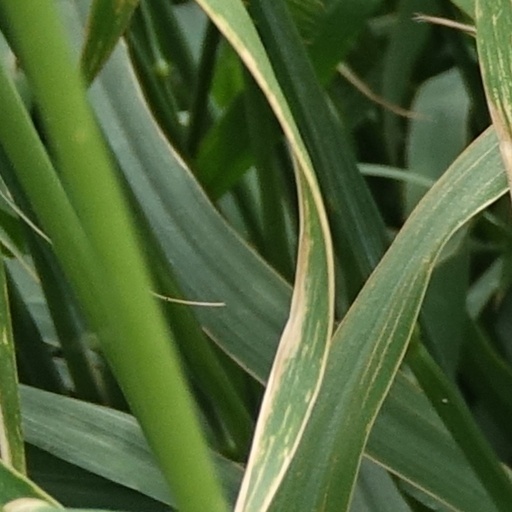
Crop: wheat